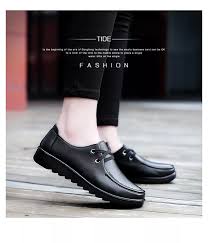
Label: Boat